Canton of Geneva

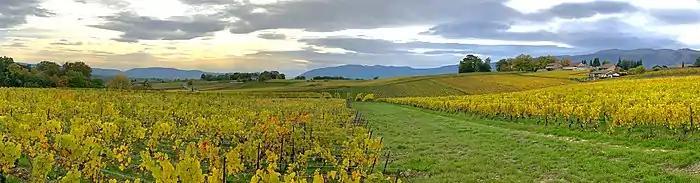
Geneva has the densest vineyards of Switzerland. Here, the largest wine-making municipality of Switzerland, Satigny.

Agriculture is commonplace in the hinterlands of Geneva, particularly wheat and wine. Despite its relatively small size, the canton produces around 10% of the Swiss wine and has the highest vineyard density in the country. The largest strains grown in Geneva are gamay, chasselas, pinot noir, gamaret, and chardonnay.